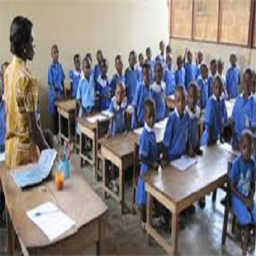
raising the standard of education